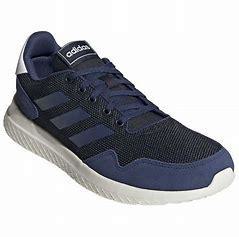
Brand: Adidas
Model: Archivo